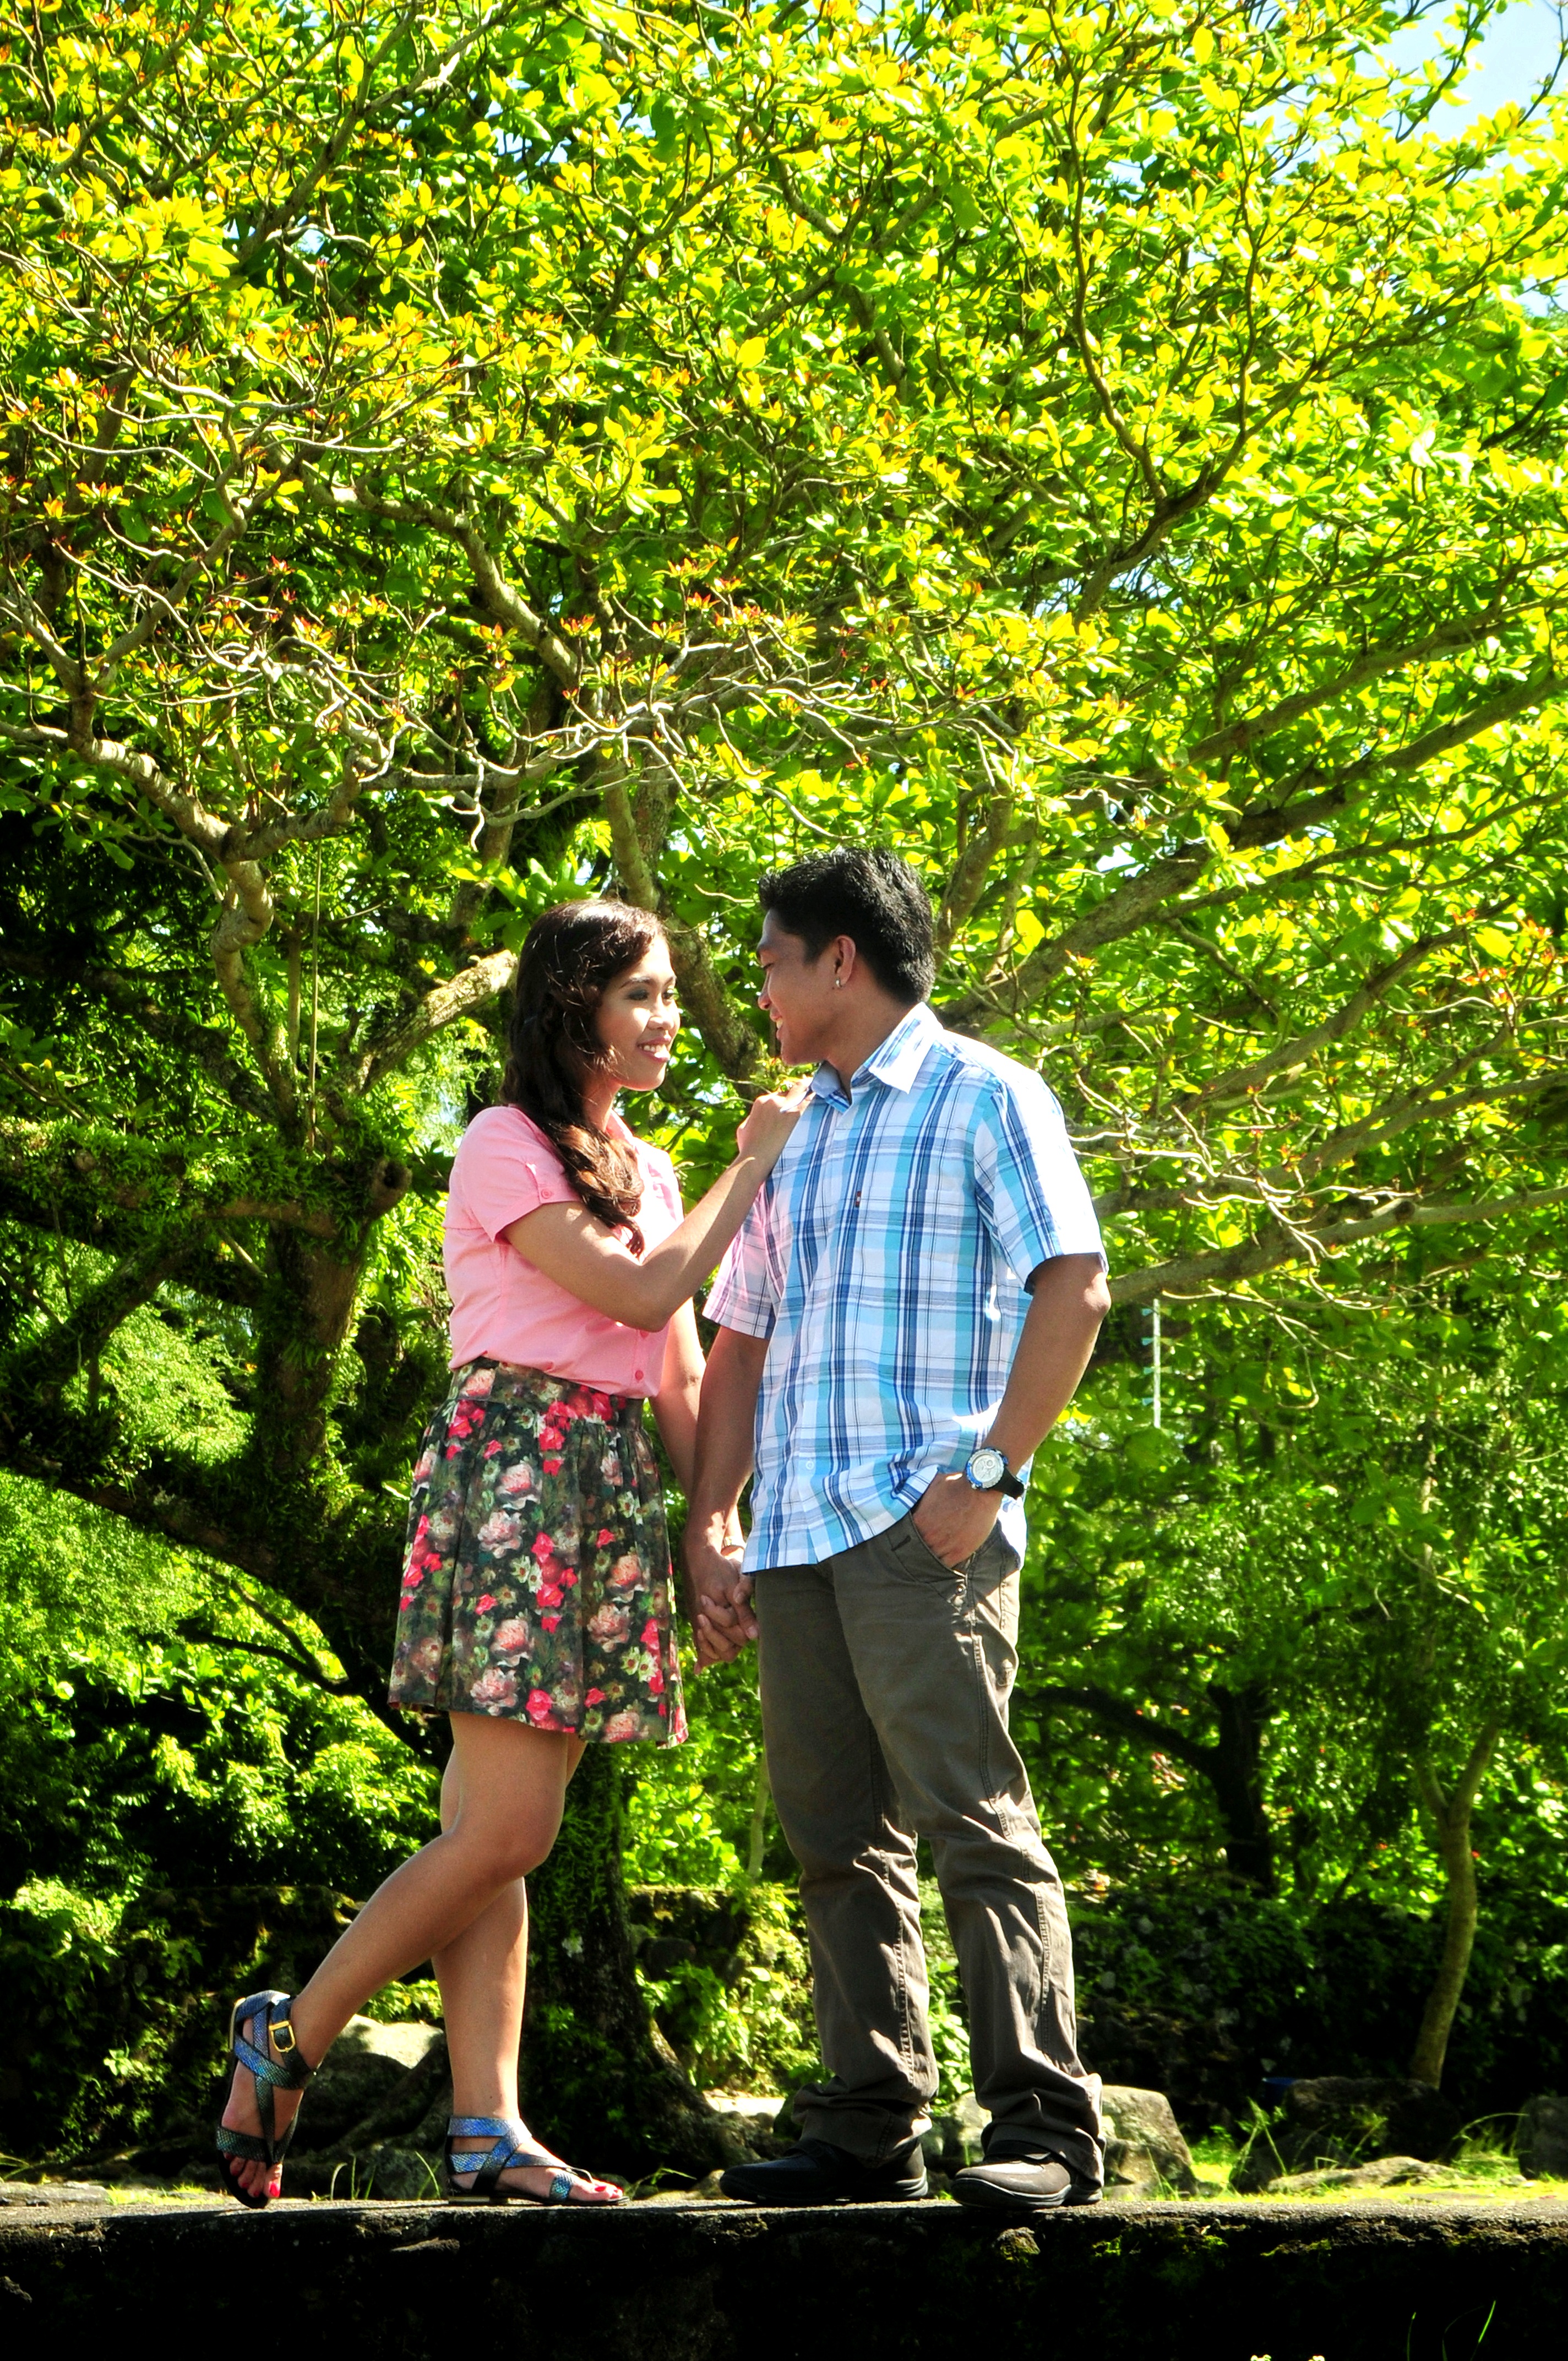
man, tree, forest, people, woman, flower, love, backyard, couple, botany, garden, family, ceremony, woodland, indonesia, indonesian, pre nuptial